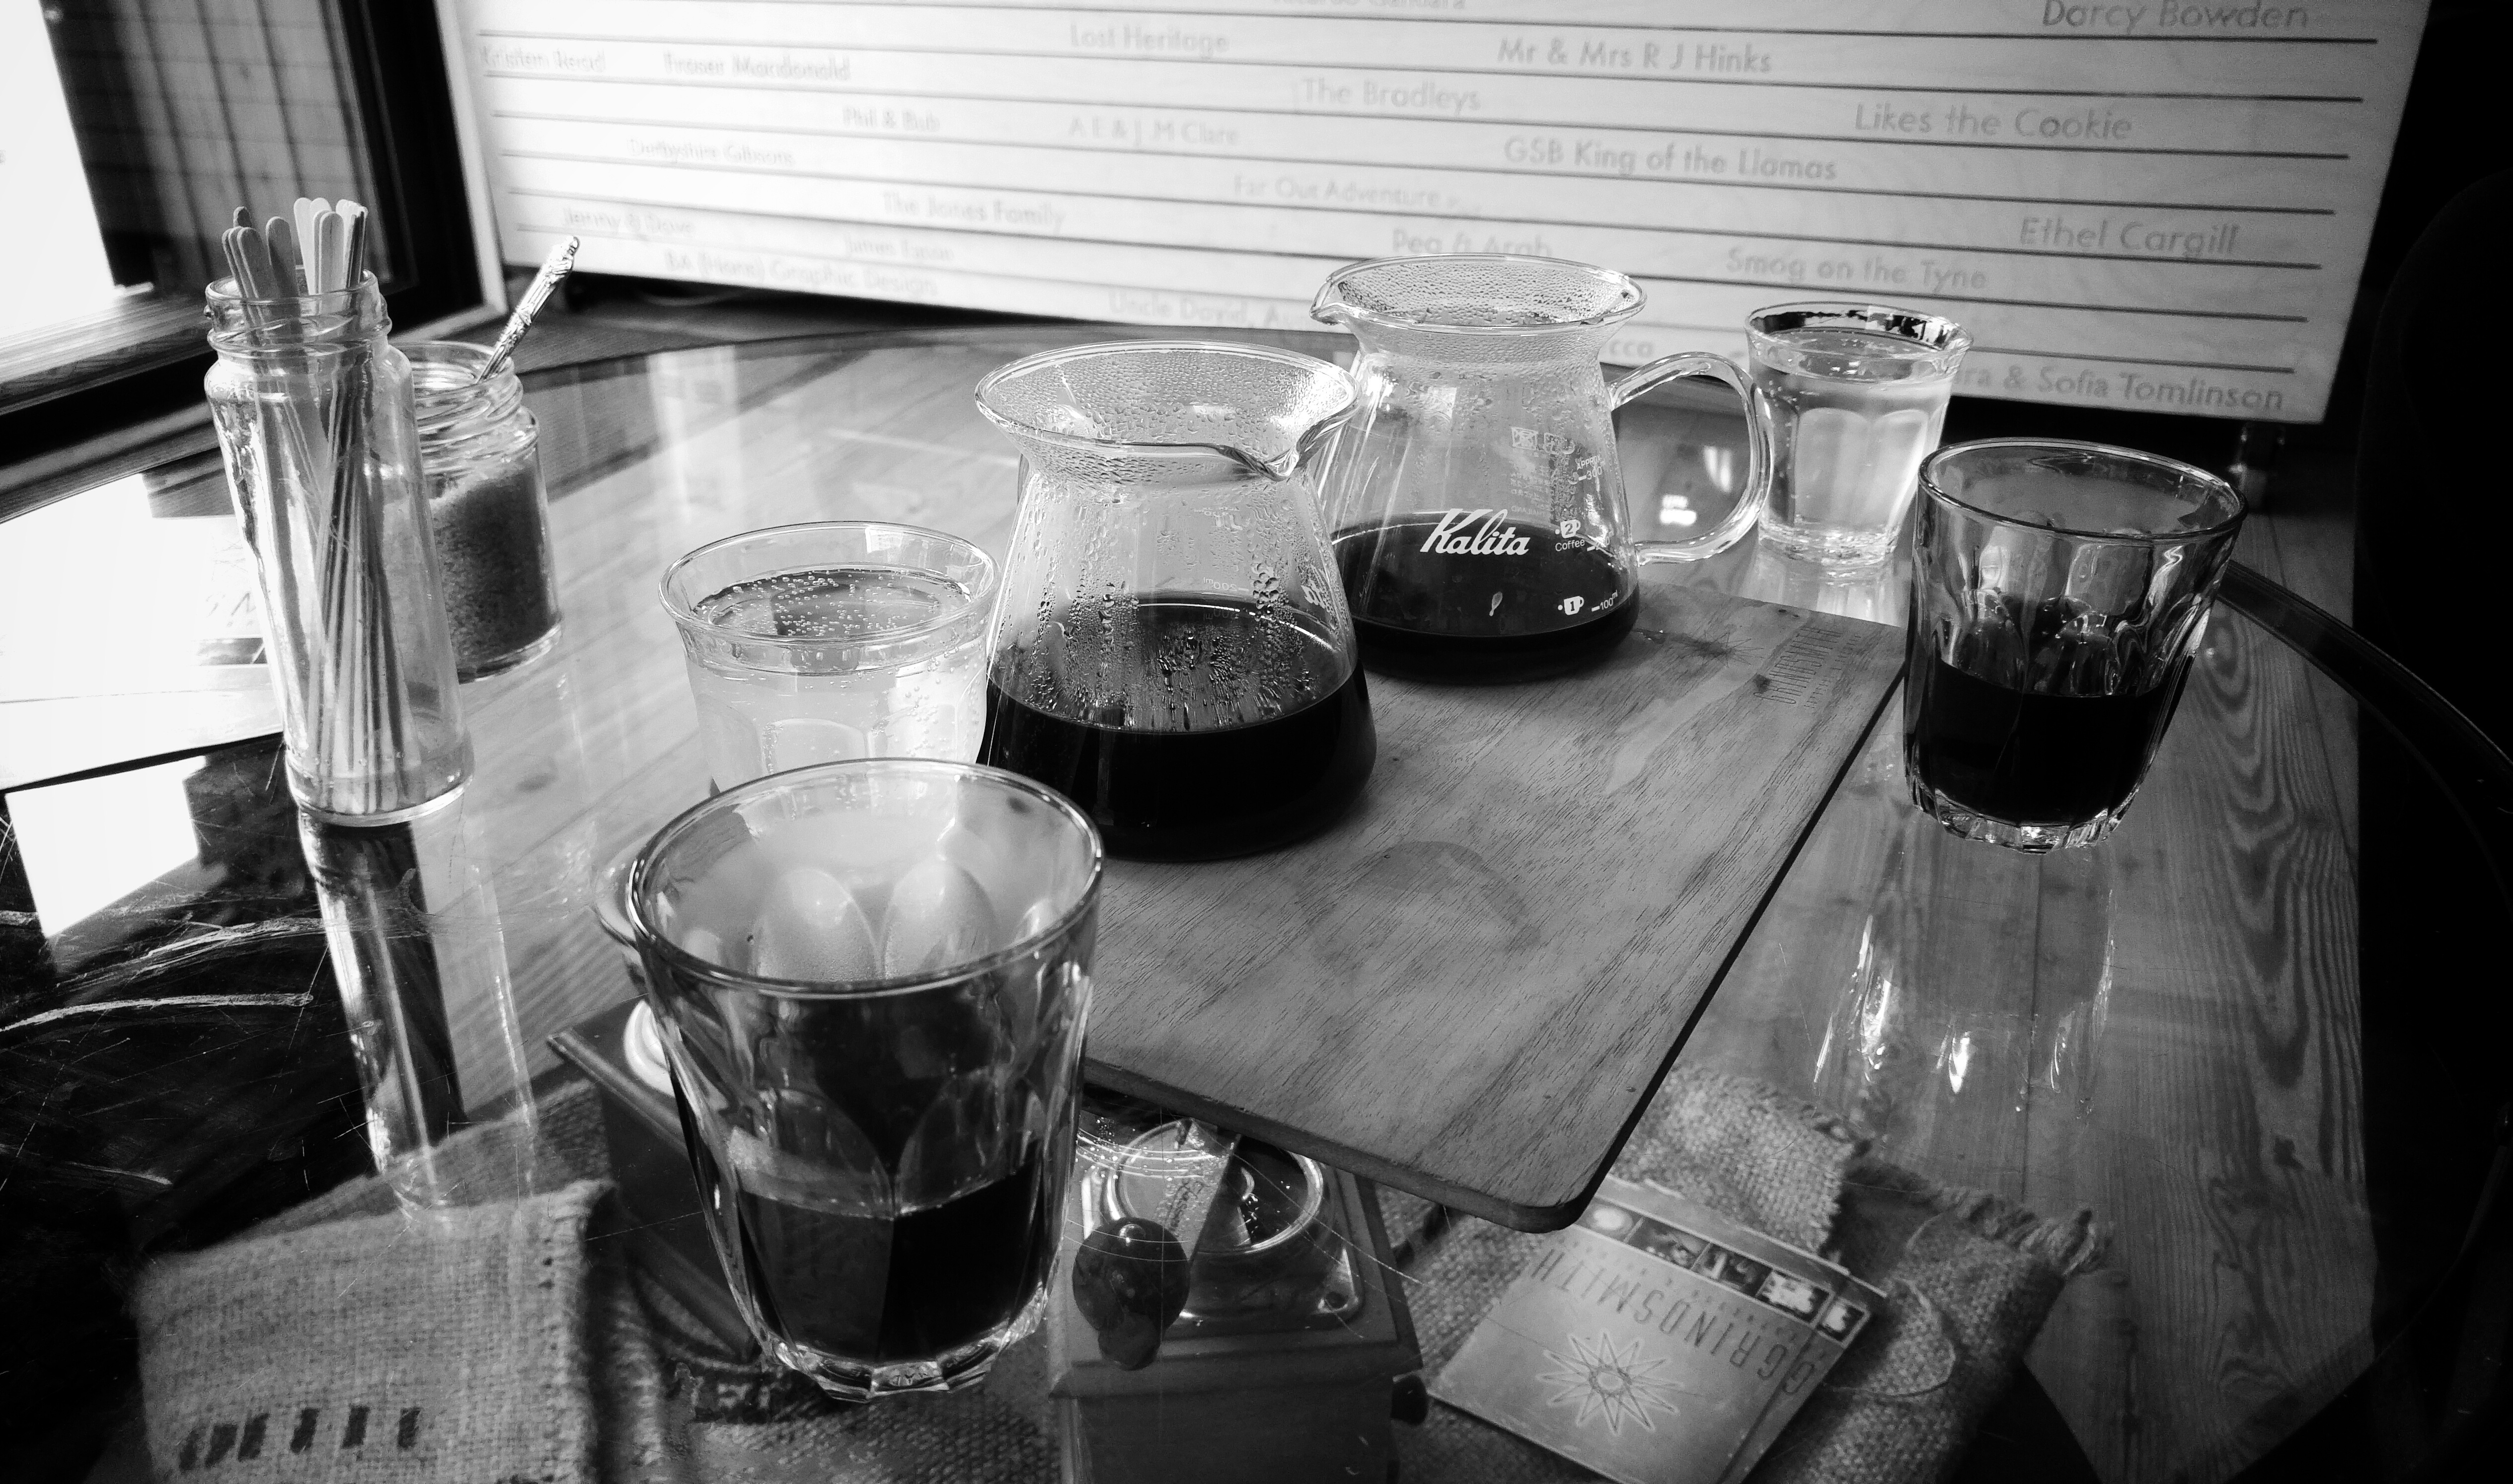
black and white, wine, white, glass, drink, black, monochrome, lighting, still life photography, monochrome photography, distilled beverage, drinkware